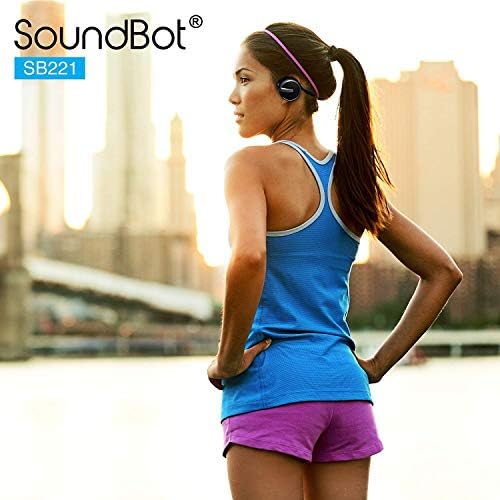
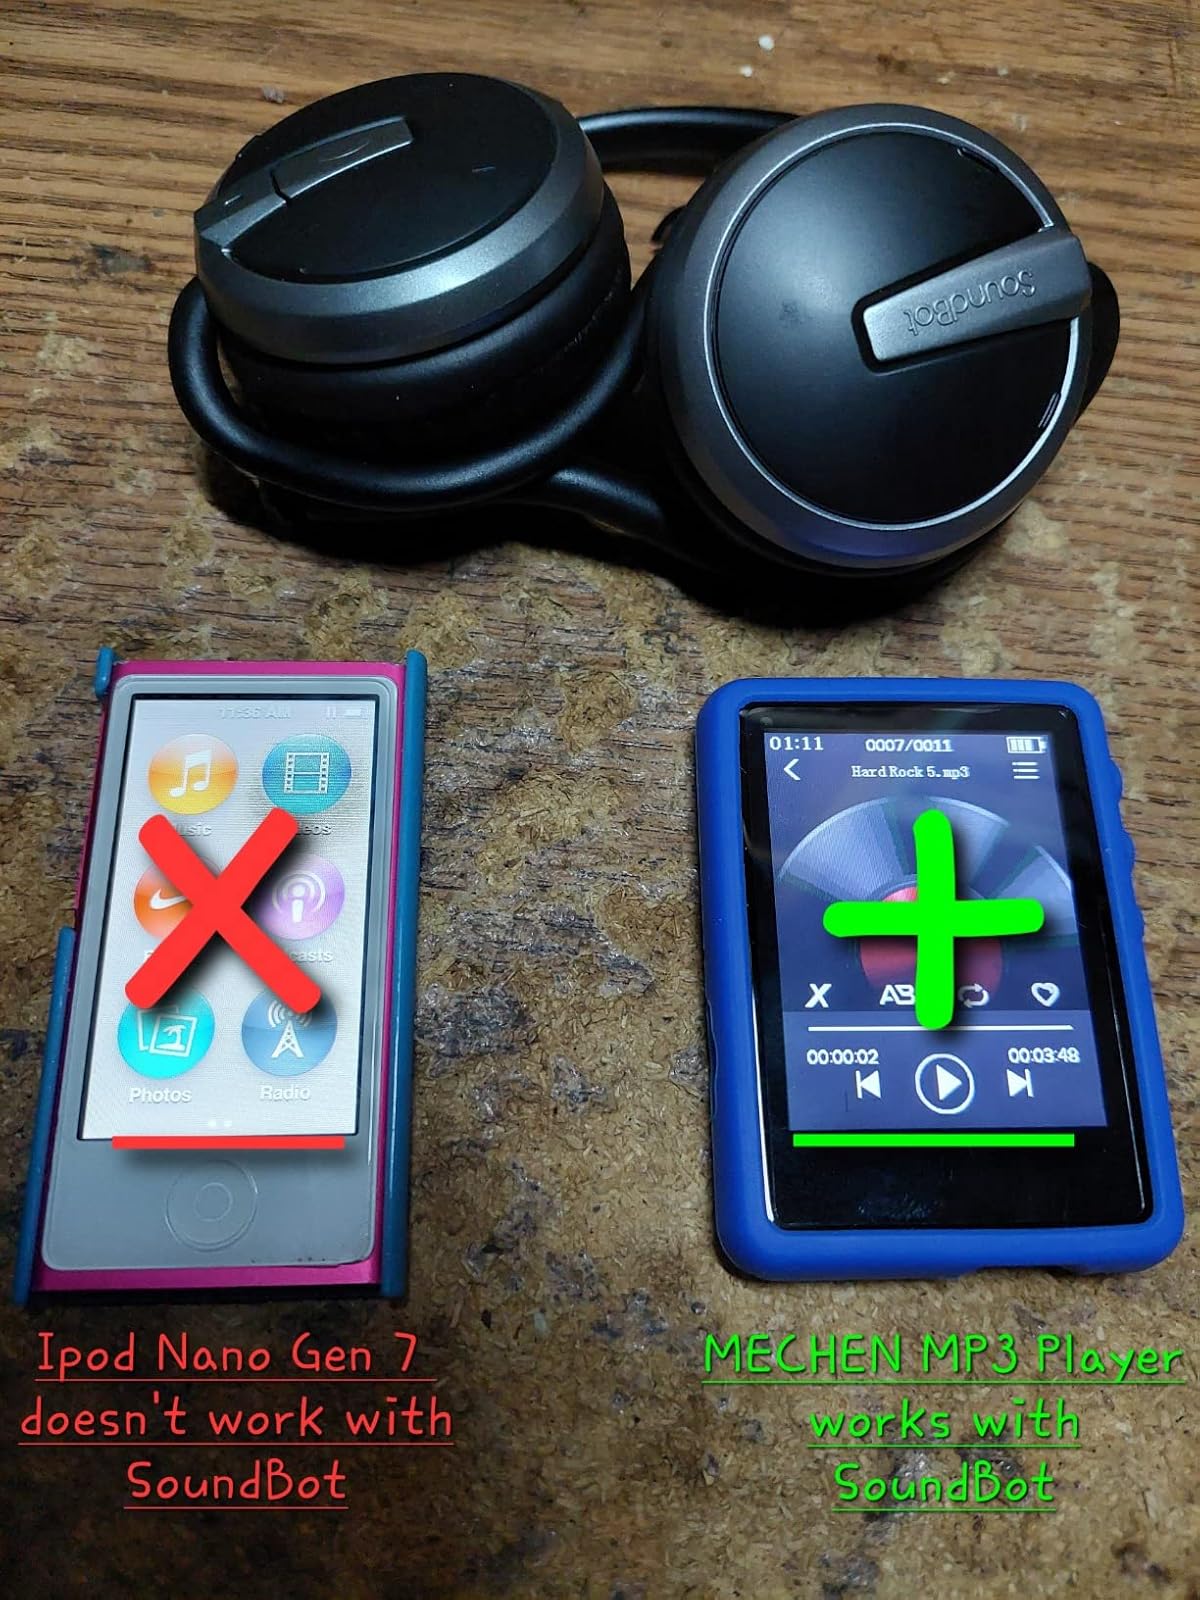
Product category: headphones
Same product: yes